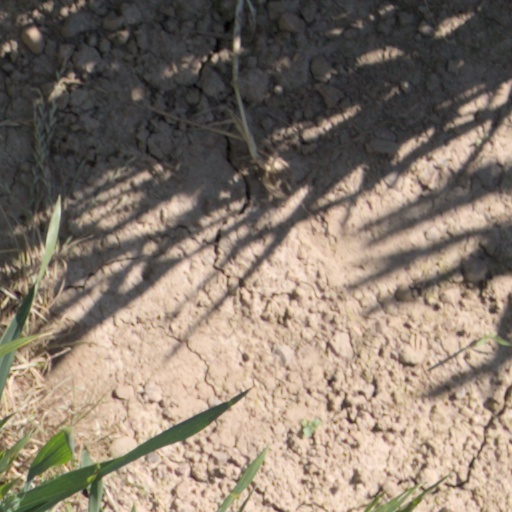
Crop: wheat